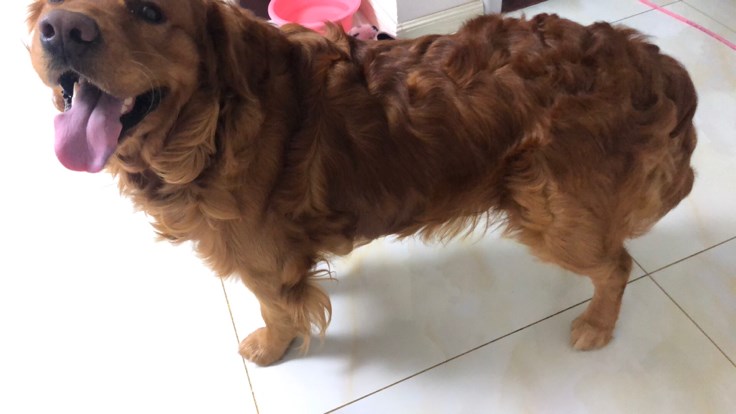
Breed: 5355-n000126-golden_retriever